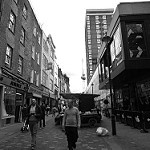
Label: street